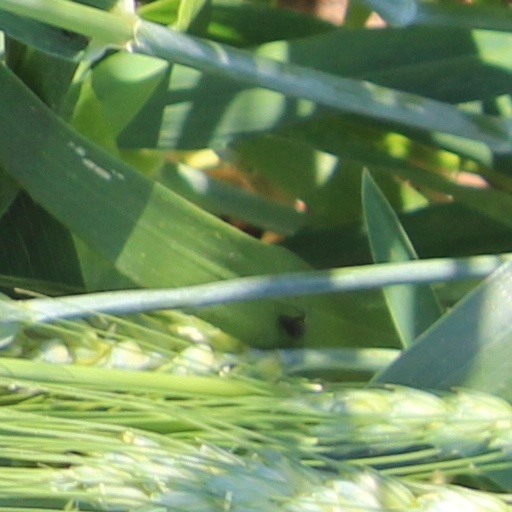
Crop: wheat